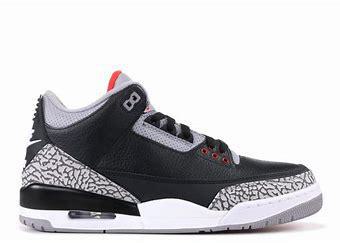
Brand: Jordan
Model: 3 Retro